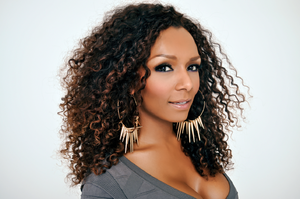
Janet Mock
Janet Mock i 2011
Janet Mock er en amerikansk journalist, forkæmper for transkønnedes rettigheder, forfatter, og forhenværende redaktør på People Magazine's hjemmeside.